Glen Canyon Dam

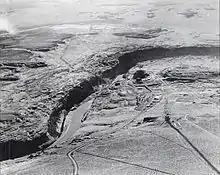
Glen Canyon damsite from the air in November 1957, prior to construction of the Glen Canyon Bridge

In the early stages of construction, the only way to cross Glen Canyon was a suspension footbridge made of chicken wire and metal grates. Vehicles had to make a journey in order to get from one side of the canyon to the other. A road link was urgently needed, in order to safely accommodate workers and heavy construction equipment. The contract for building the bridge was awarded to Peter Kiewit Sons and the Judson Pacific Murphy Co. for $4 million and construction began in late 1956, reaching completion on August 11, 1957. When finished, the steel arch Glen Canyon Bridge was itself a marvel of engineering: at long and rising above the river, it was the highest bridge of its kind in the United States and one of the highest in the world. The bridge soon became a major tourist attraction. The March 1959 issue of "LIFE" reported that "motorists [were] driving miles out of their way just to be thrilled by its dizzying height."